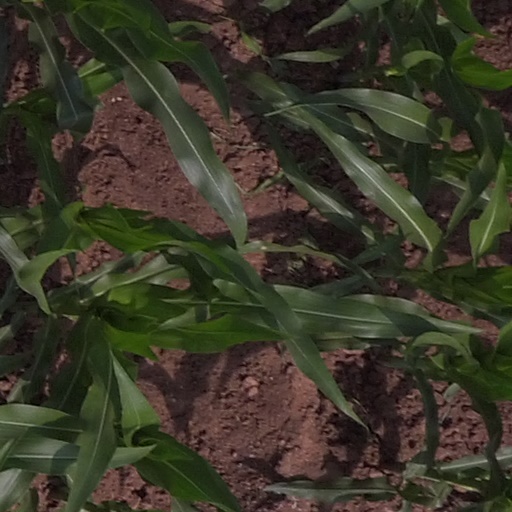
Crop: maize; corn